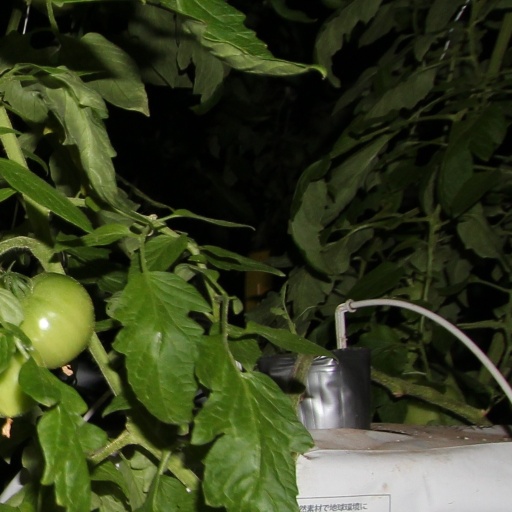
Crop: tomato